2011 24 Hours of Le Mans

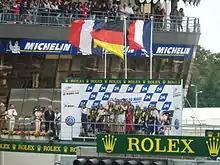
Above the race track, teams of three drivers are standing on the podium with national flags waving above them

The top three teams from each of the four classes had a prize giving ceremony on the podium and spoke to the media at press conferences. Fässler described his emotions as he watched his co-drivers battle Peugeot in the closing stages: In the last five hours I was in the pits with everybody, standing by the car when it came in. I didn't know where we were going in the rain. I know how difficult it is to drive a car like this on slicks in the rain. Bourdais conceded Peugeot lost to a slightly stronger, quicker, and more reliable Audi squad; and his teammate Pagenaud preferred to have been the driver being caught, adding: It was more difficult to finish second by only 13 seconds because it was such a tough battle. Davidson denied employing gamesmanship against Lotterer, saying he had not received a team order and acted on his own initiative. He also said he did not deliberately collide with Lotterer and that the closed-cockpit Peugeot allowed him only to observe the latter whilst braking.